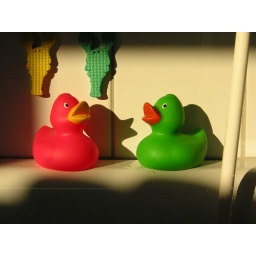
While cleaning the bathroom I noticed how nice the ducks looked in the sunlight. 2007-03-30